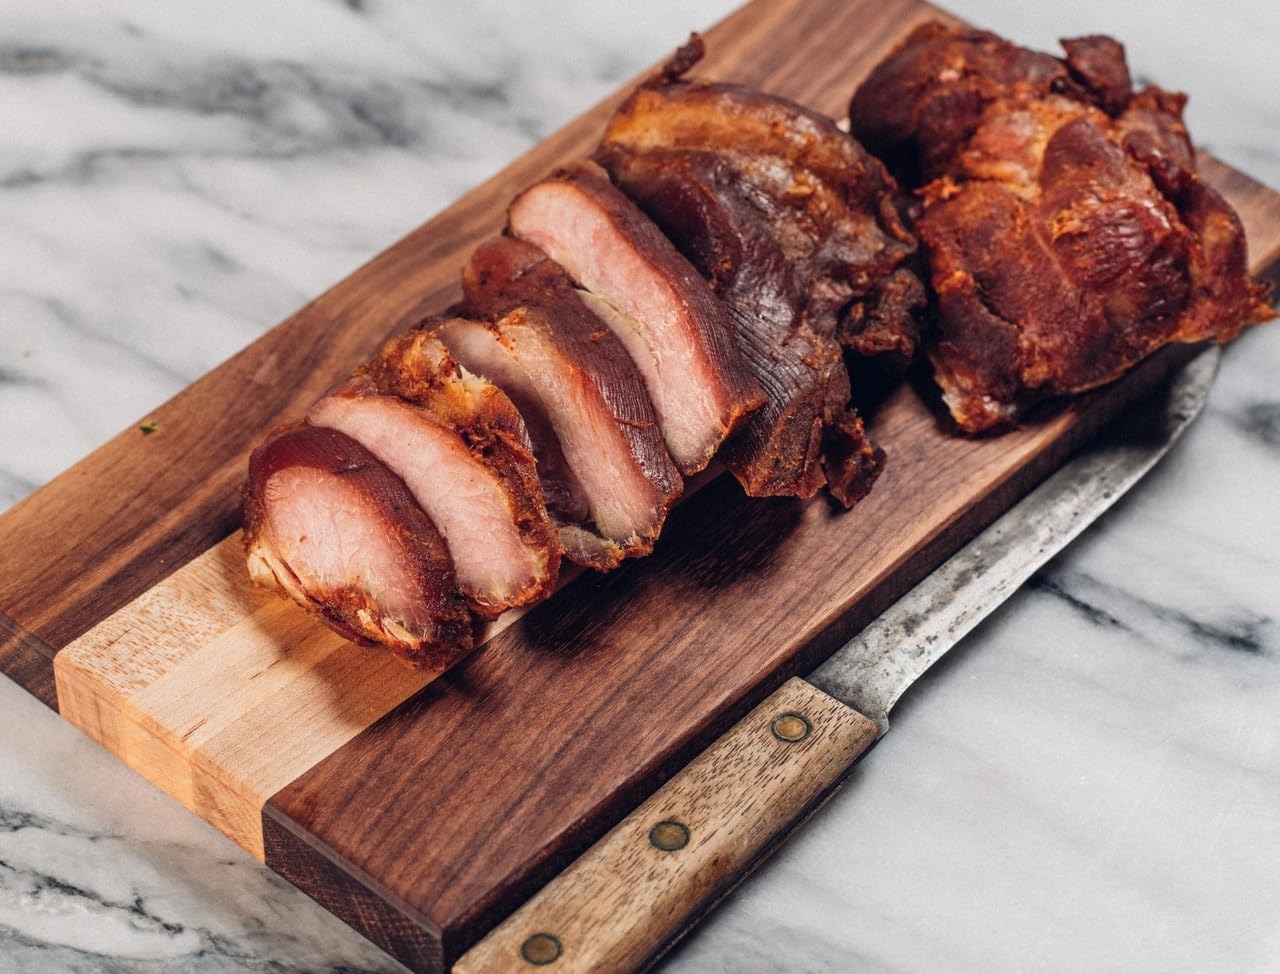
Item Name: The Best Stop Pork Tasso
Bullet Point 1: Ingredients: Pork, Italian Dressing, Worcestershire Sauce, Monosodium Glutamate, Silicon Dioxide.
Bullet Point 2: Â
Bullet Point 3: Contains: FISH (ANCHOVIES), MSG.
Product Description: Chunks of pork meat are seasoning and placed in the smoke house. Great to cook with beans, gumbo, or cut up seasoned and heated! 1 pound
Value: 16.0
Unit: Fl Oz

Price: 13.79